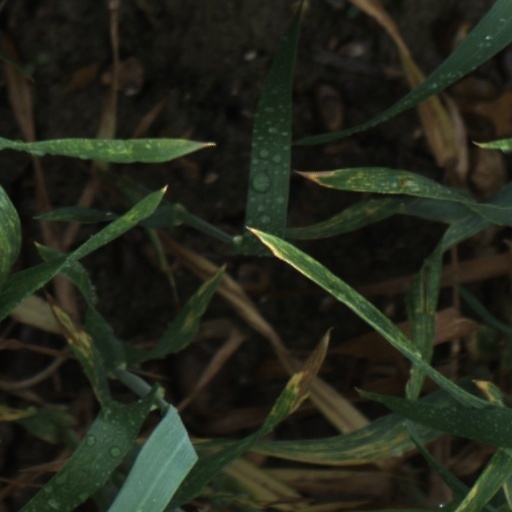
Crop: wheat